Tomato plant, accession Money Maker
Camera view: tilt-top (135 deg); turntable rotation: 0 degrees
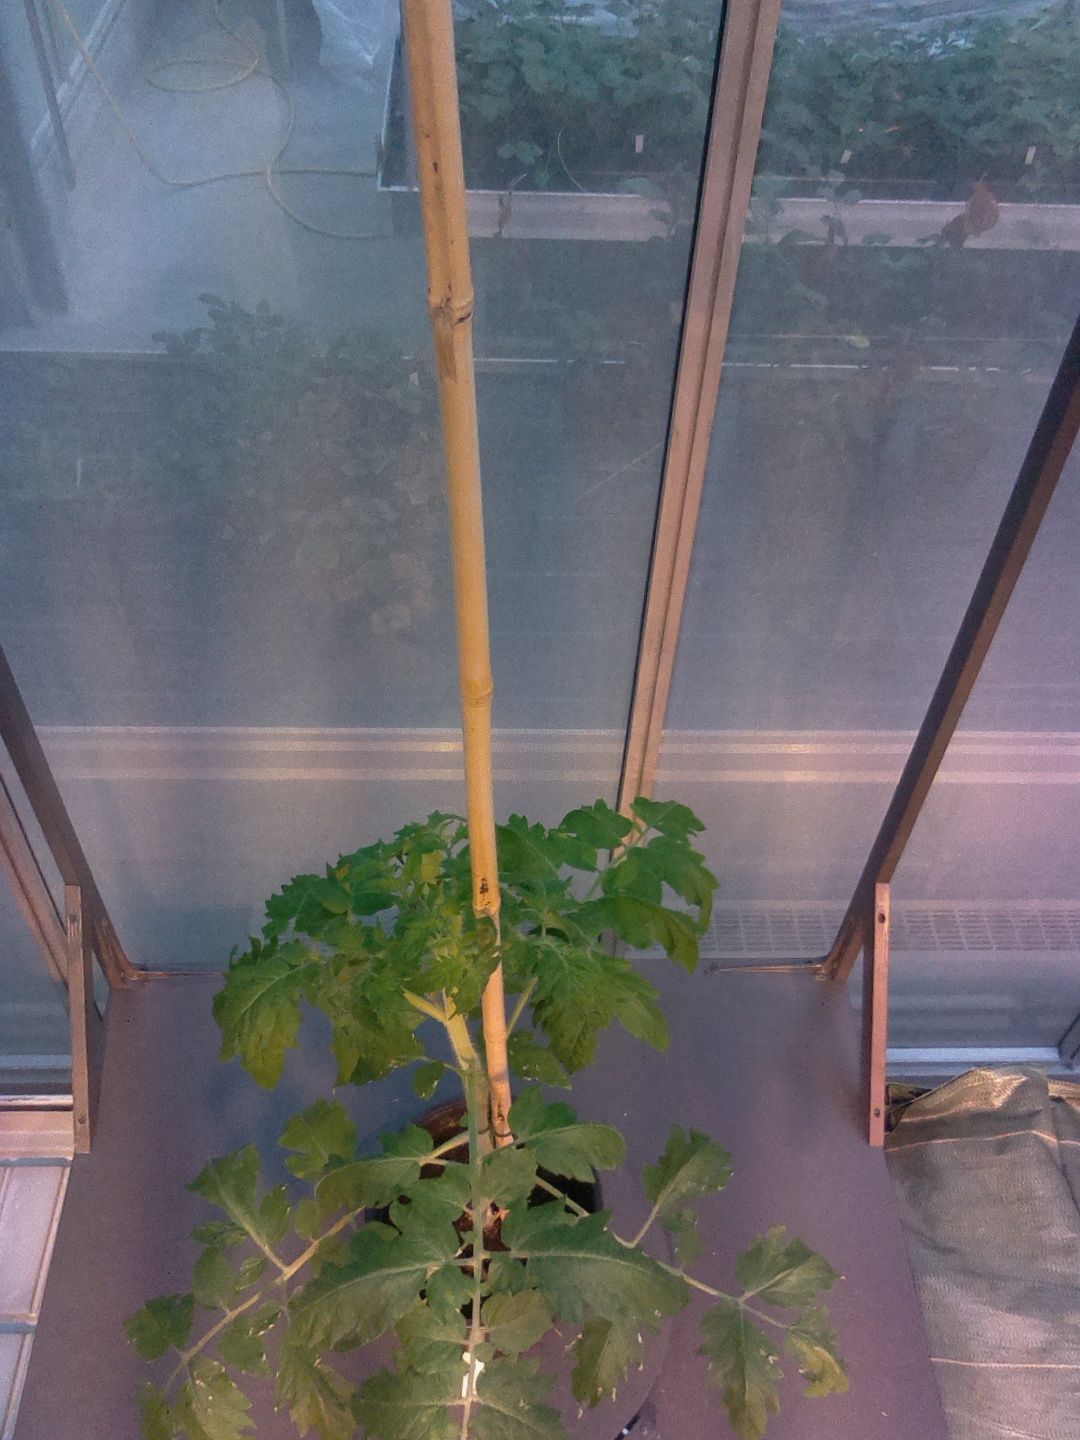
BBCH growth stage 21: 10%-20% Side shoots formed